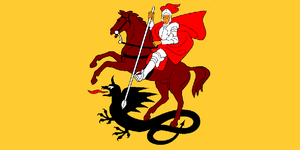
Marijampolė
Marijampolė er en industriby i det sydlige Litauen med et indbyggertal på cirka 65.000 og er den syvendestørste by i Litauen. Marijampolė er hovedsæde i Marijampolė apskritis, der grænser op til Polen og den russiske Kaliningrad oblast og betragtes som den litauiske hovedstad i den historiske landsdel Suvalkija. Byen ligger ved bredden af Vištytissøen, og Šešupėfloden deler byen i to dele, der er forbundet med seks broer.